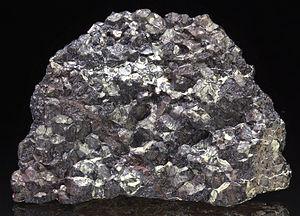
La chromite est une espèce minérale du groupe du spinelle, de formule FeCr₂O₄ avec des traces de magnésium, manganèse, zinc et aluminium. Les rares cristaux peuvent atteindre un centimètre. Elle forme une série avec l’hercynite d'une part et avec la magnésiochromite d'autre part.